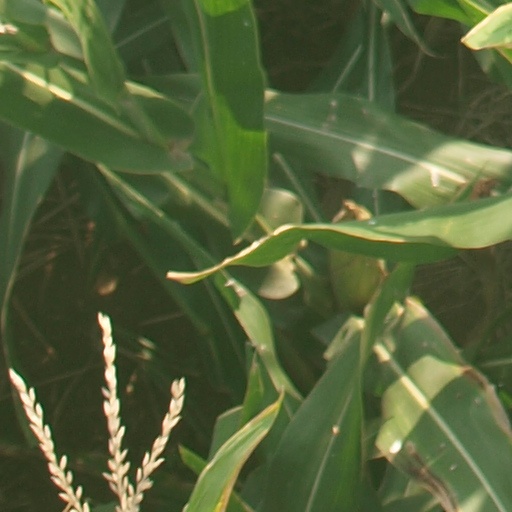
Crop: maize; corn